Courtney Hodder

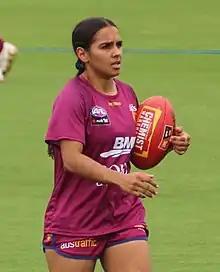
Hodder warming up before the 2022 season 7 AFL Women's Grand Final

Courtney Mariah Rose Hodder (born 8 July 2000) is an Australian rules footballer and former rugby union player currently playing for in the AFL Women's (AFLW). She previously played rugby for the Western Force and the Queensland Reds in the Super W and was the top try-scorer in the competition in 2018.